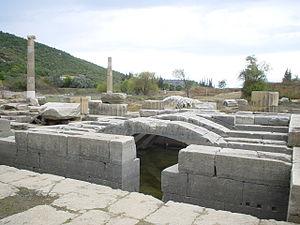
Claros, en grec ancien Κλάρος, latin Clarus, est une ville, important sanctuaire oraculaire dédié à Apollon sur le territoire de la cité de Colophon en Ionie.